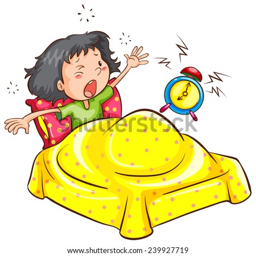
stock vector a drawing of a girl waking up with an alarm on a white background